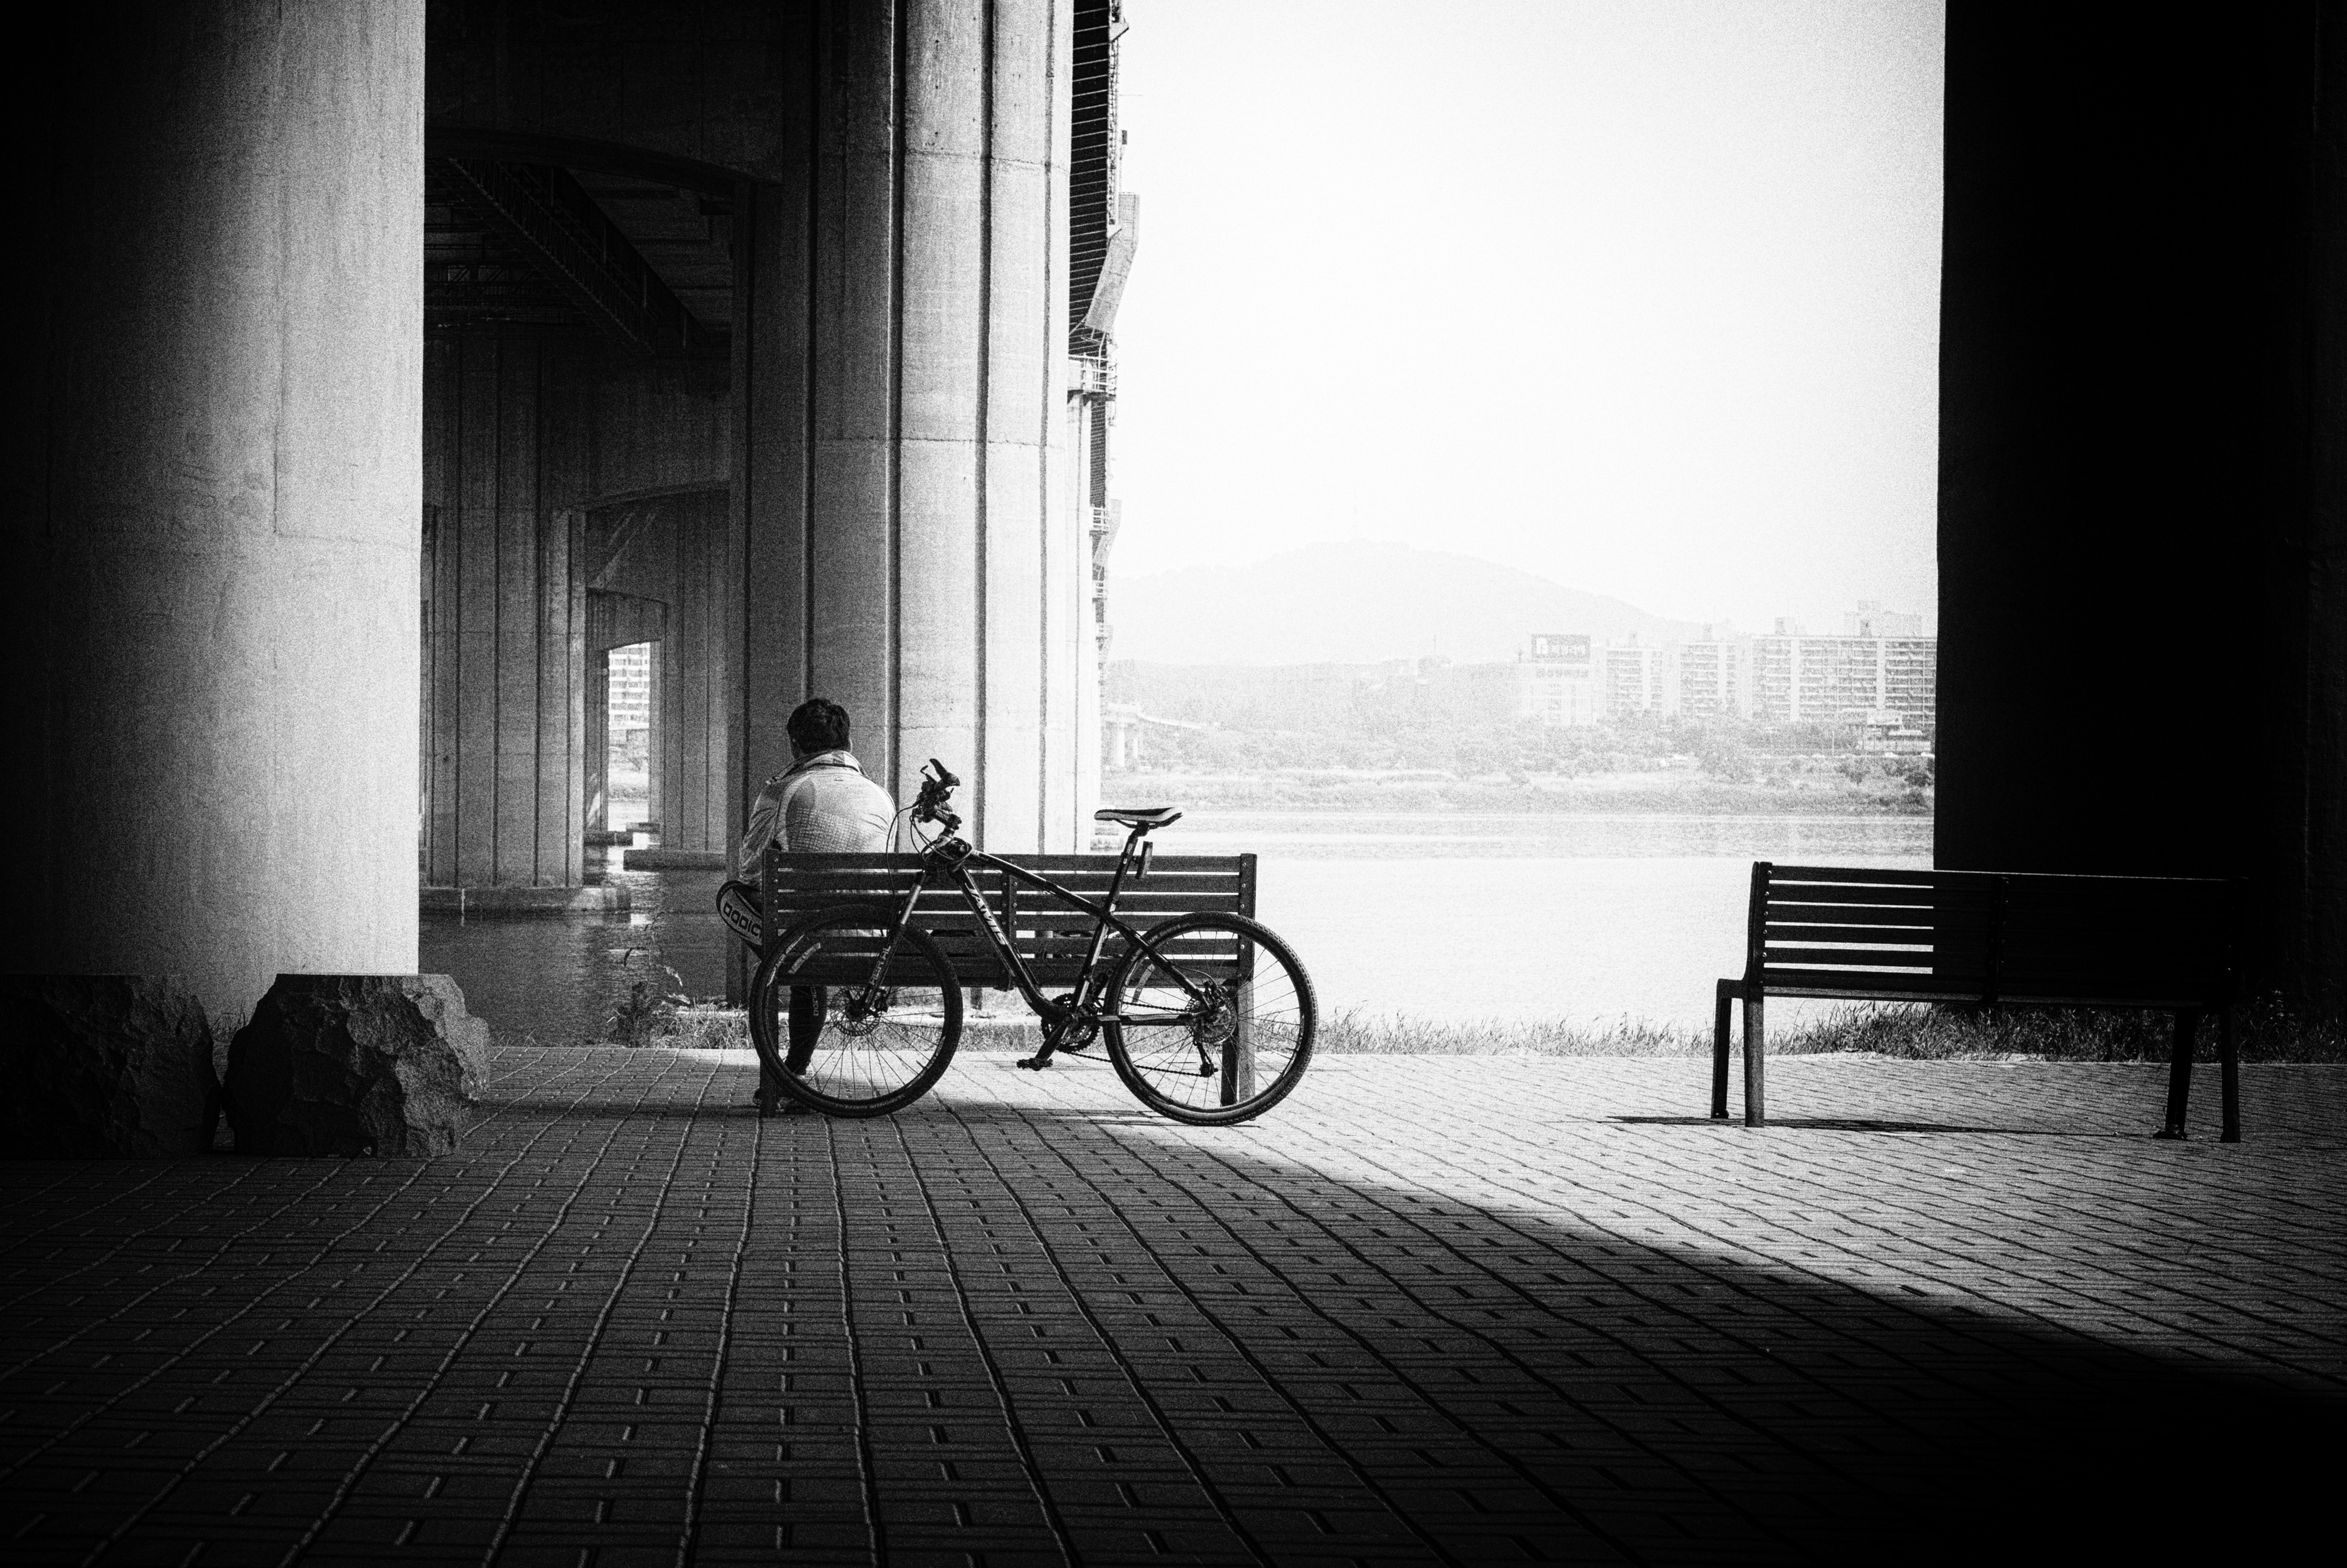
light, black and white, white, photography, morning, shadow, darkness, black, monochrome, streetphotography, bw, photograph, snapshot, image, stphotographia, shape, streetpics, seoul, artinbw, dakohuang, monochrome photography, film noir, atmospheric phenomenon